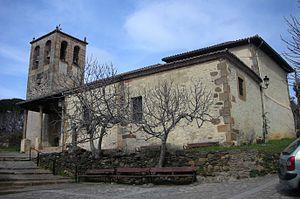
Eglise Nuestra Señora de la Asunción de la Commune de Sotoserrano en Espagne
Sotoserrano est une commune de la province de Salamanque dans la communauté autonome de Castille-et-León en Espagne.